Feline immunodeficiency virus

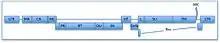
Genome structure of FIV based on available data 2013

FIV displays a similar structure to the primate and ungulate lentiviruses. The virion has a diameter from 80 to 100 nanometers and is pleomorphic. The viral envelope also has surface projections that are small, 8 nm, and evenly cover the surface.